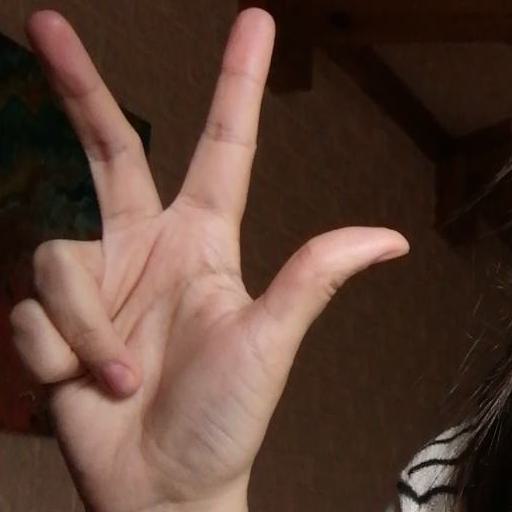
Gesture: three2